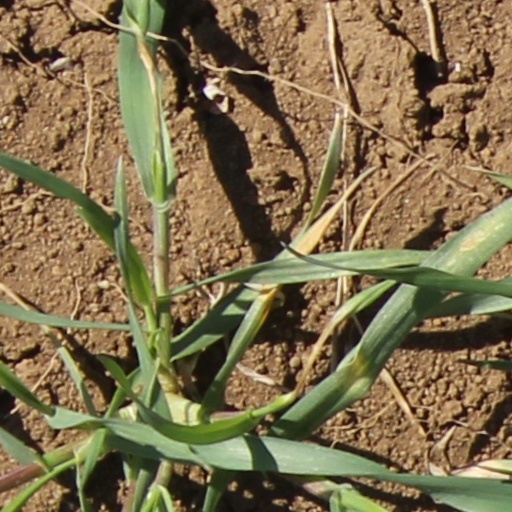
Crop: wheat